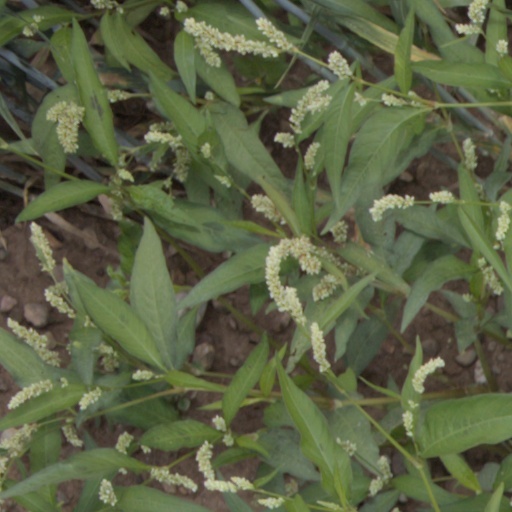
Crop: wheat